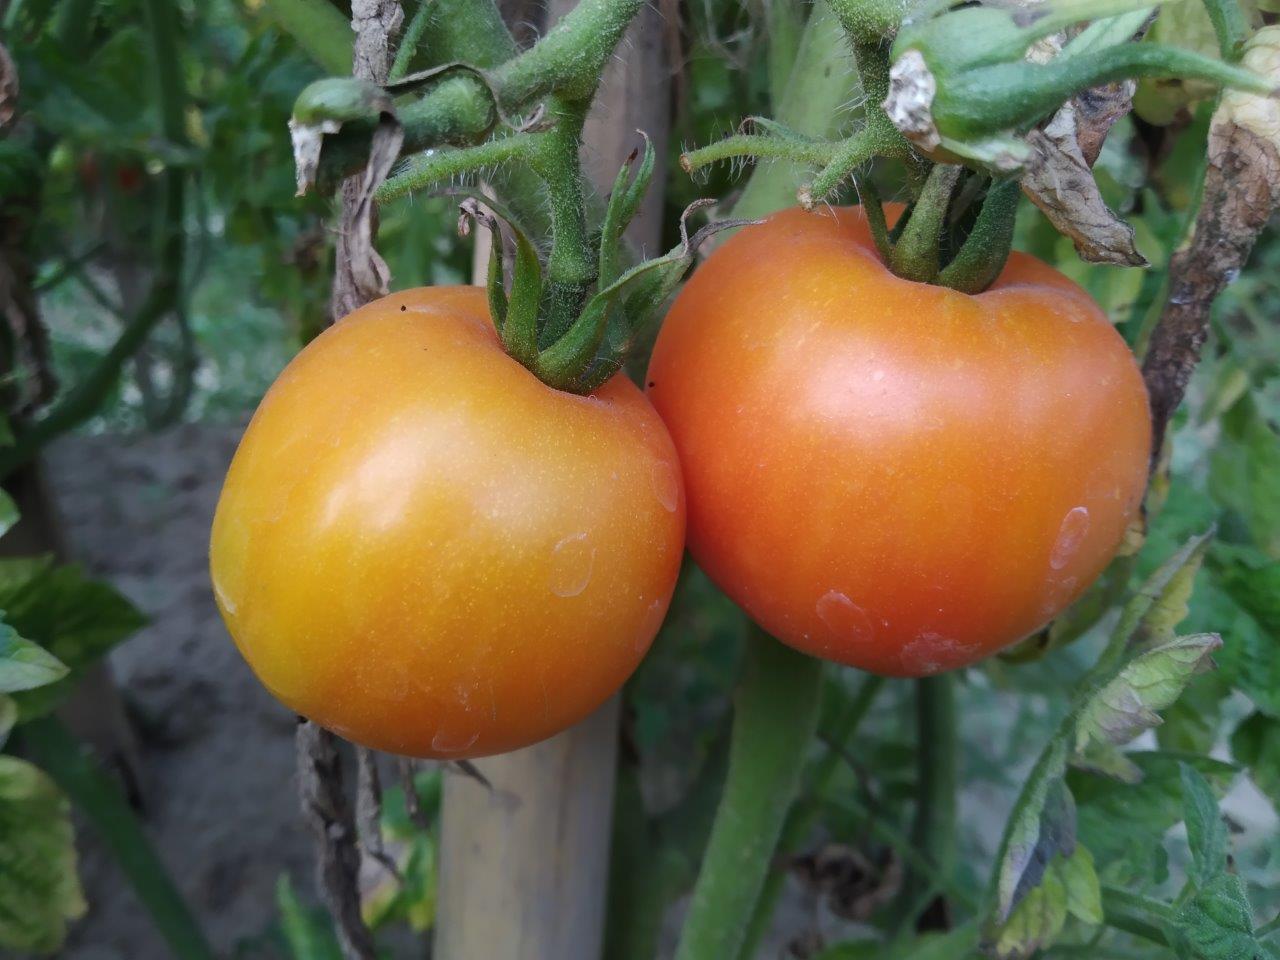
Maturity: Mature